Blu's Hanging

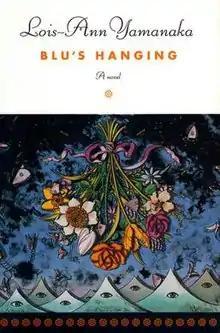
Cover of the Farrar, Straus and Giroux 1997 hardcover edition

Blu's Hanging is a 1997 coming-of-age novel by Lois-Ann Yamanaka. It follows the Ogata family after the death of their mother, as each family member struggles to come to terms with their grief. The story is told through Ivah, a smart-mouthed thirteen-year-old who is left as the oldest child to take care of her younger siblings, Blu and Maisie, while she struggles with her own grief, emerging sexuality, and awareness of the world. Similar to Yamanaka's other works, "Blu's Hanging", encompasses the topics of racial politics and the diverse culture of Hawaii, as well as the coming of age of the main character amongst various sexual threats and questions.